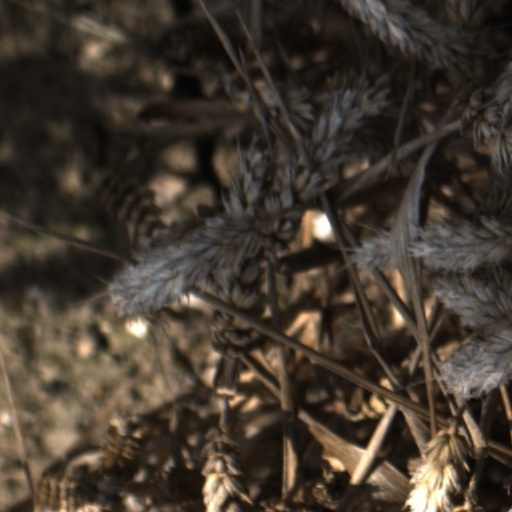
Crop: wheat